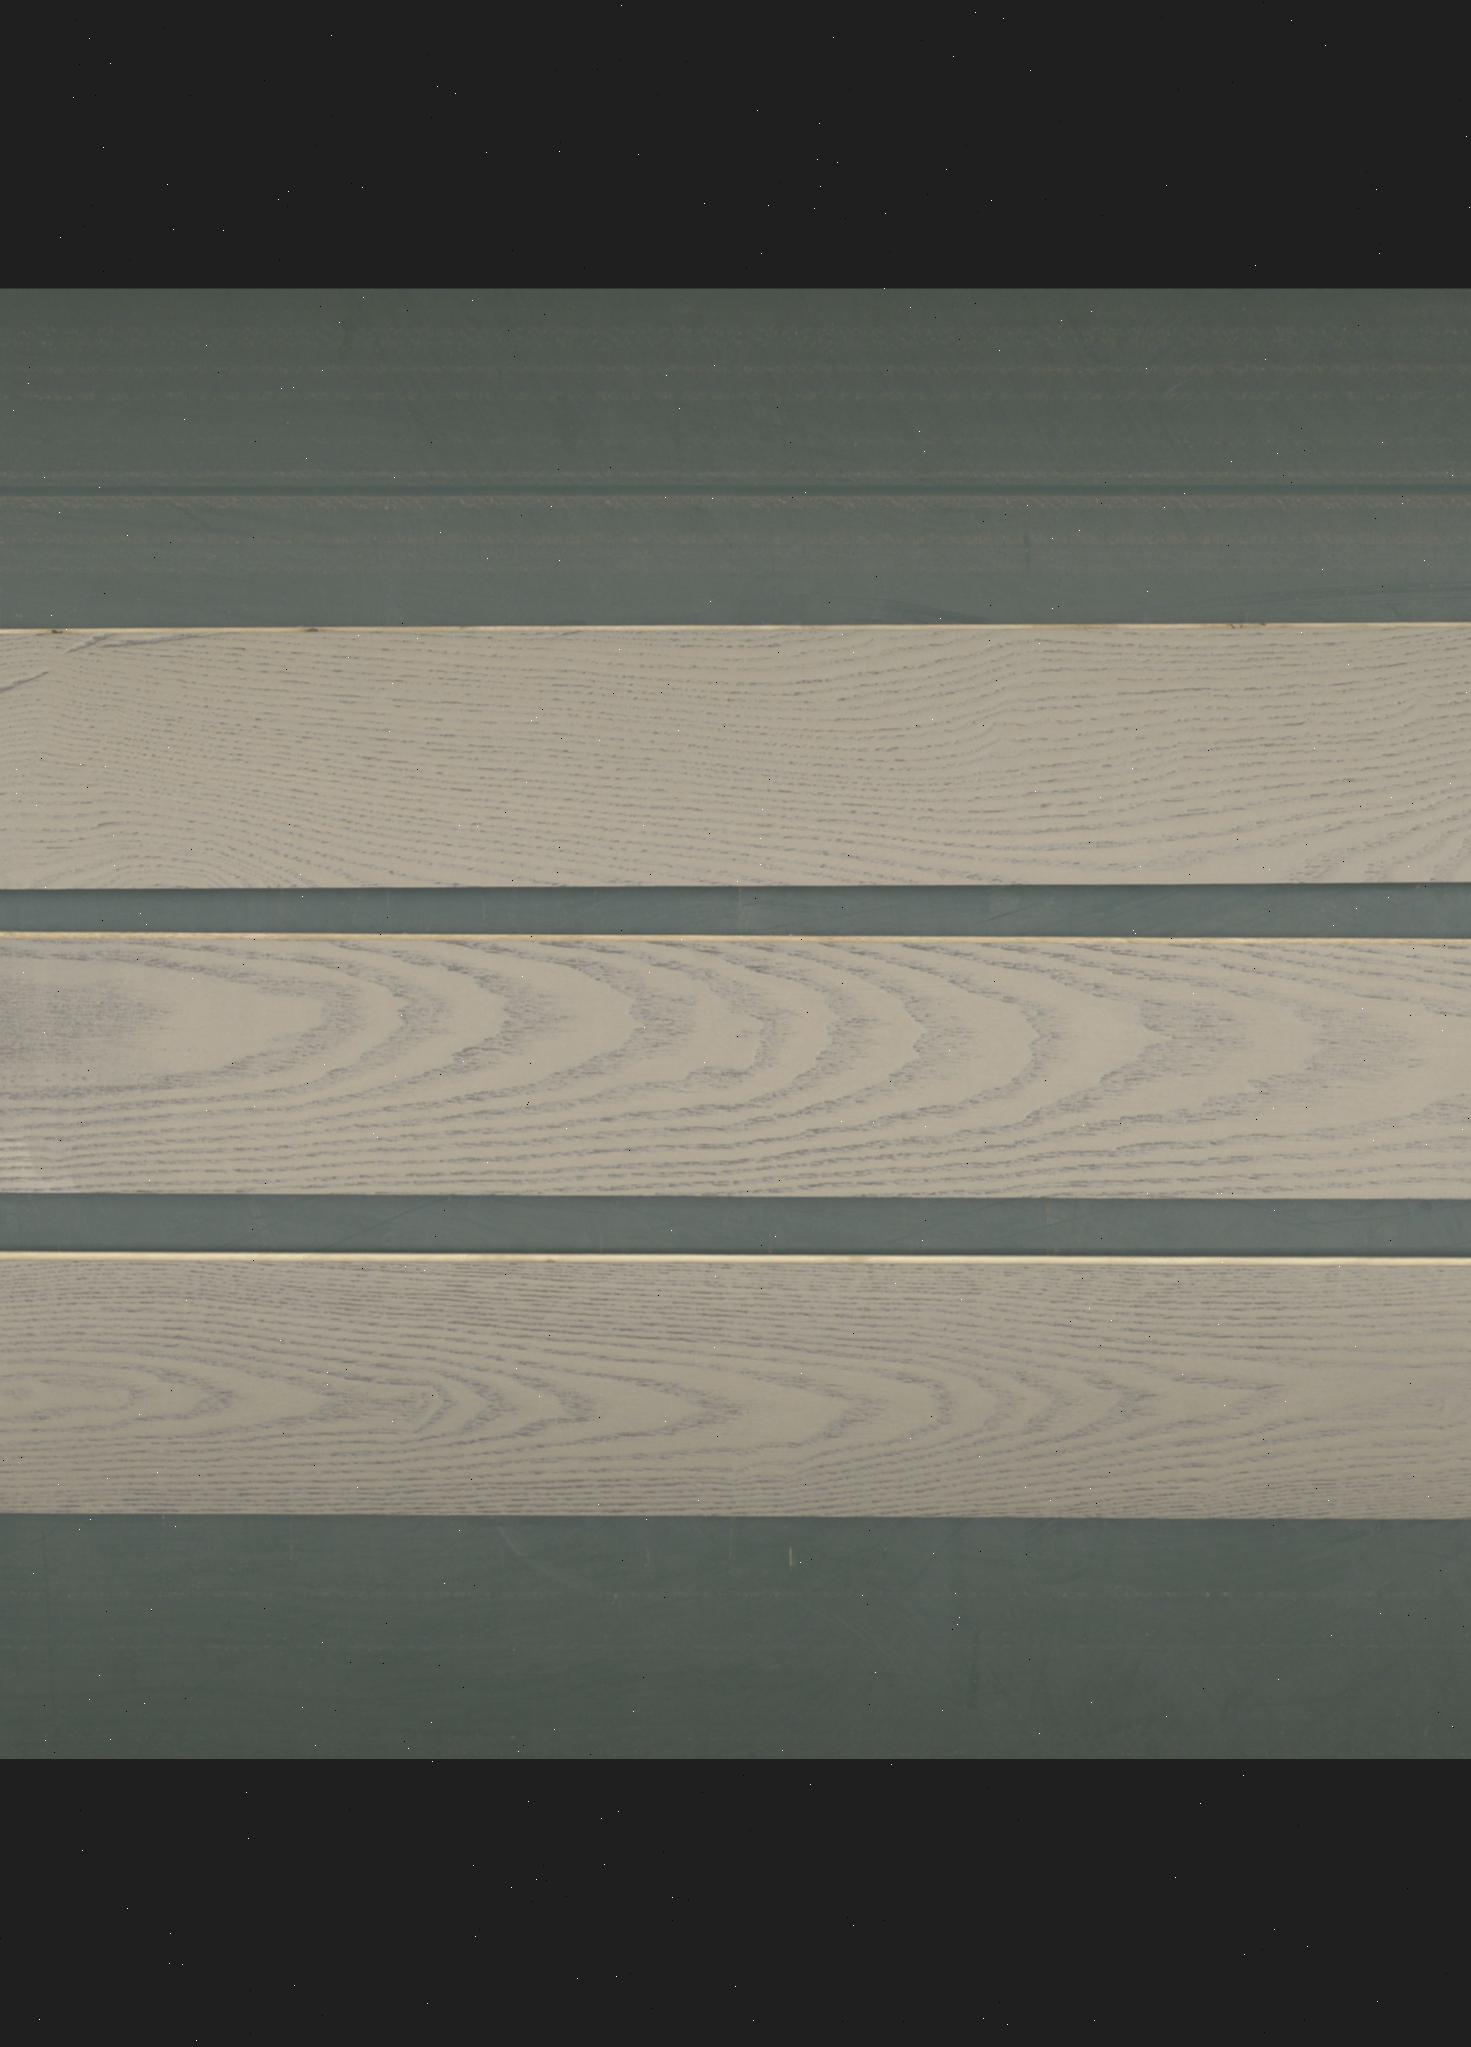
Label: mixers